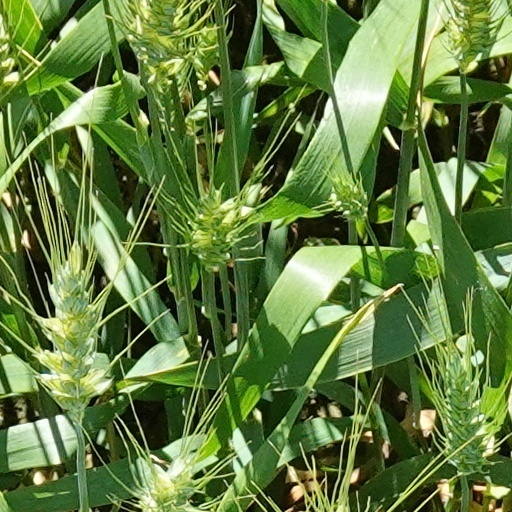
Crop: wheat